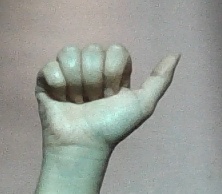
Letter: dhad